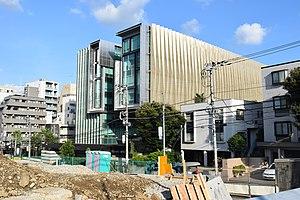
Voici les représentations diplomatiques de la Corée du Sud à l'étranger :